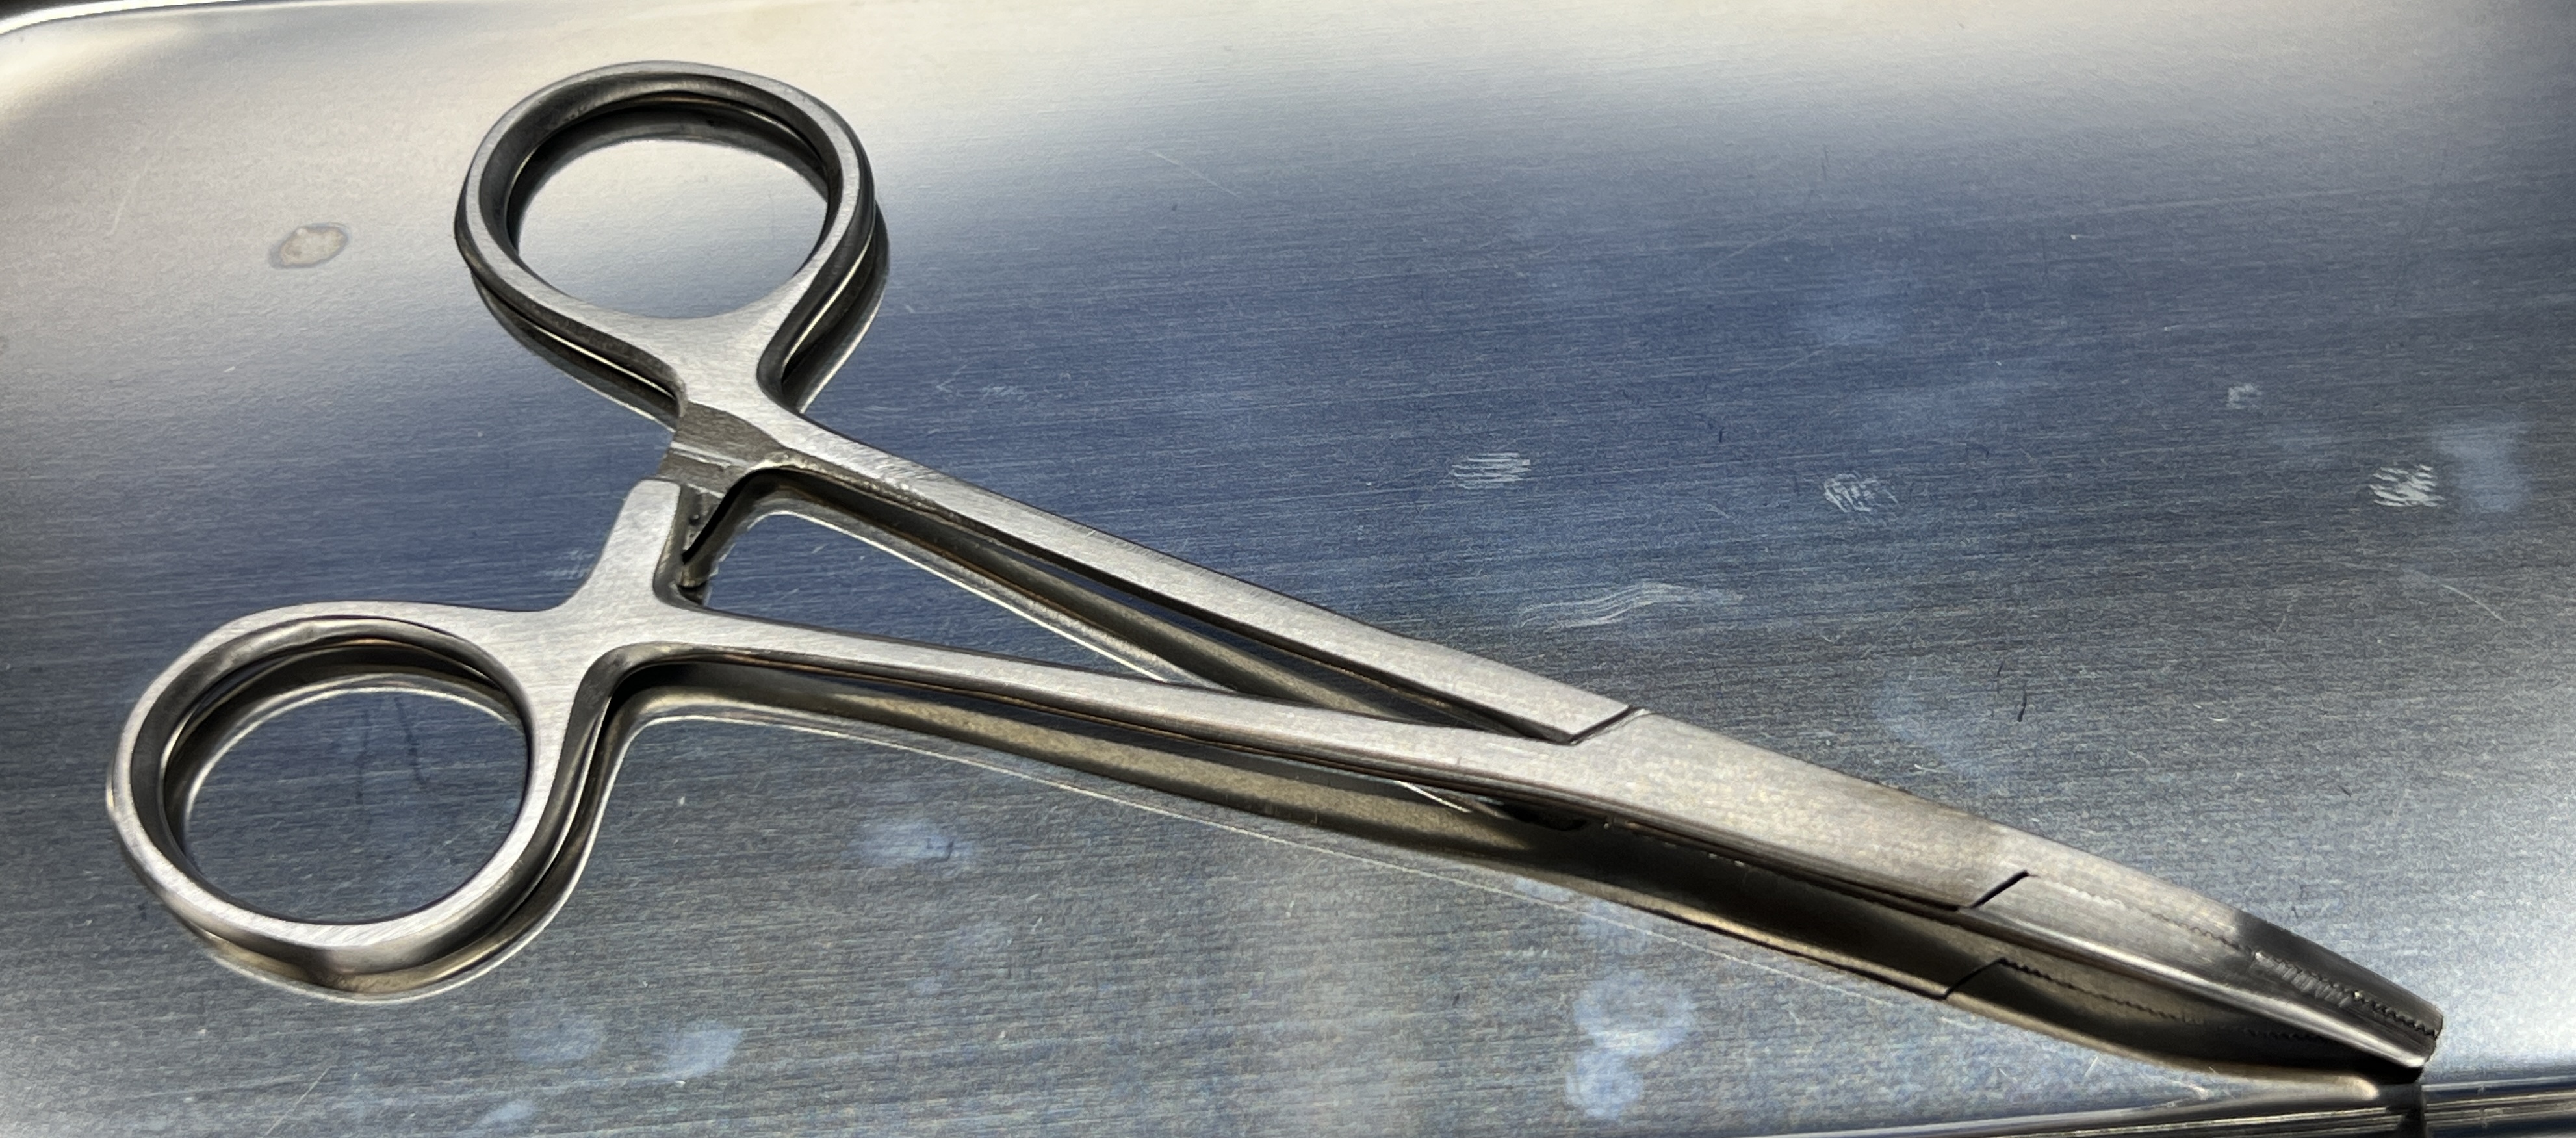
Hinged instrument state: closed